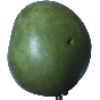
Label: Mango 1